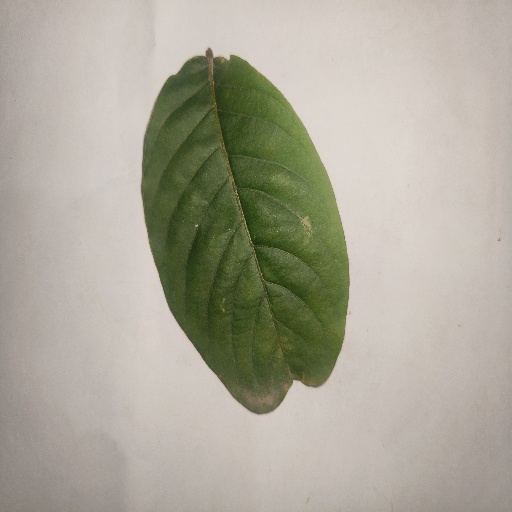
Species: HariTaki
Leaf condition: Healthy Leaf